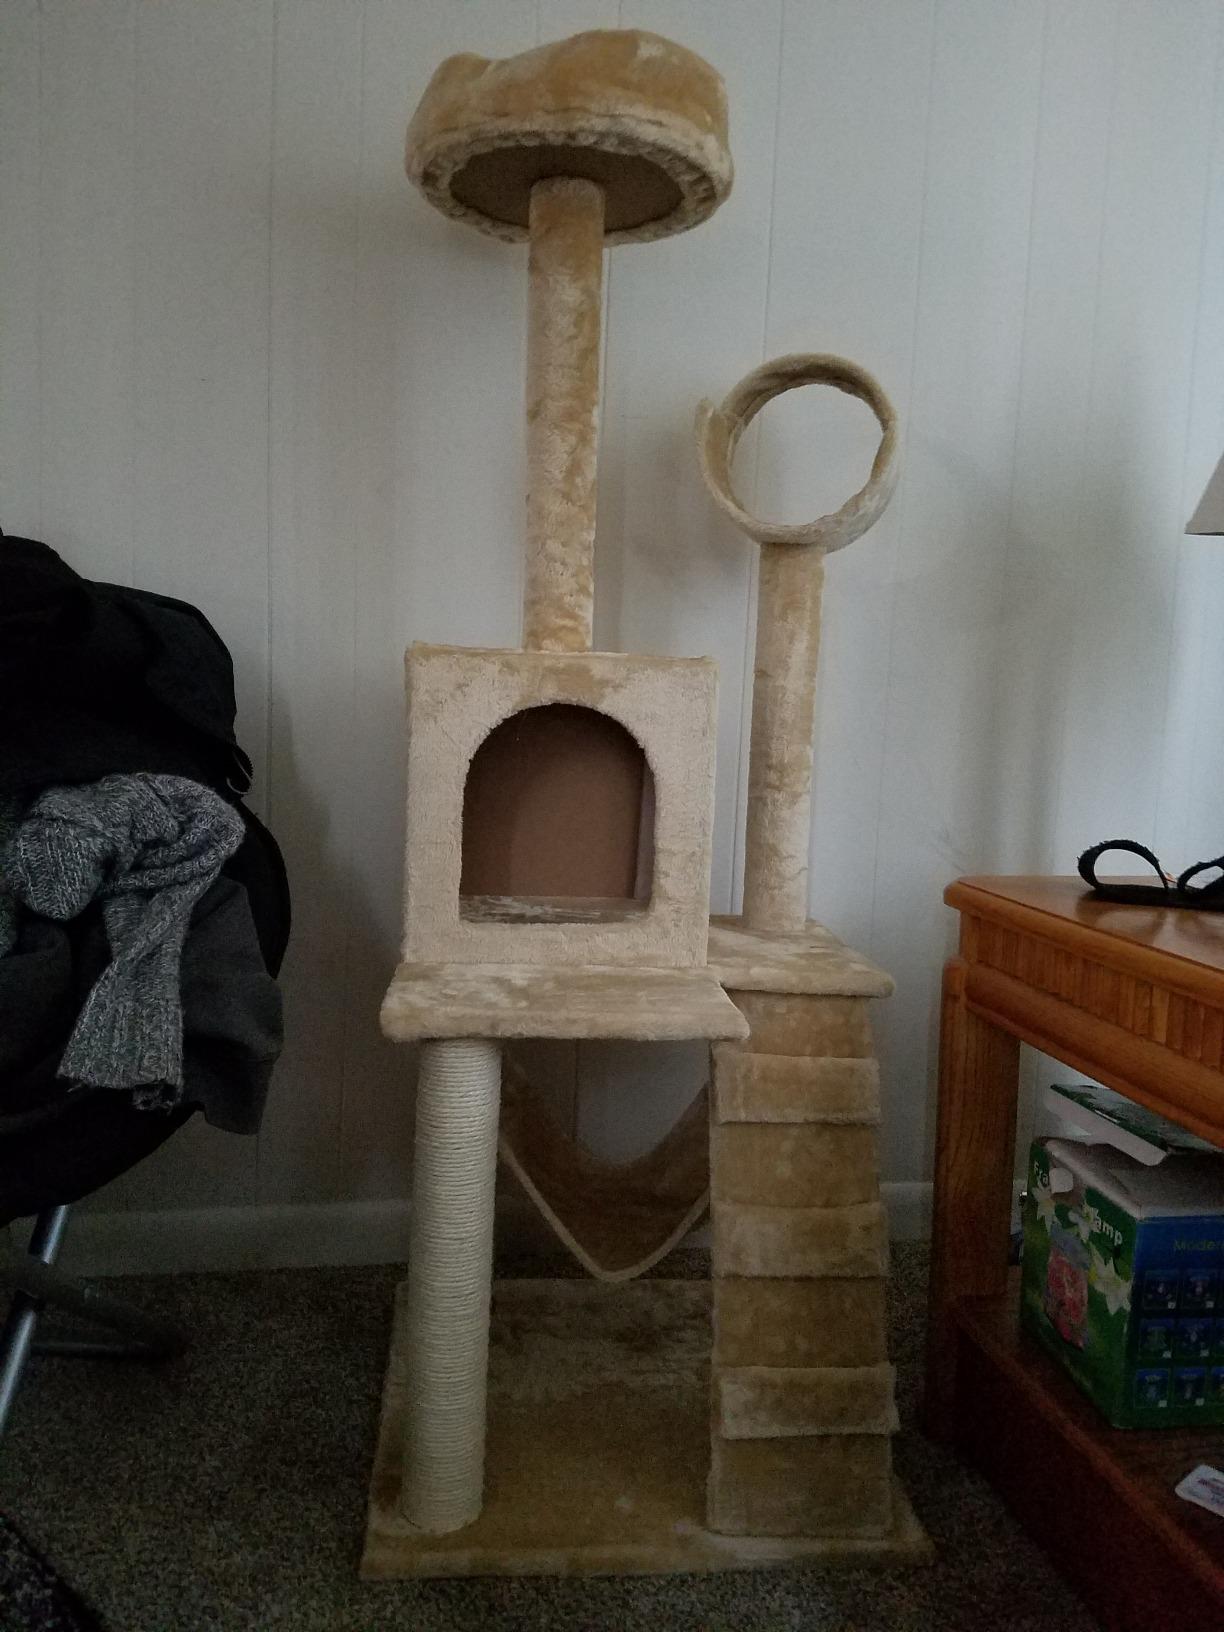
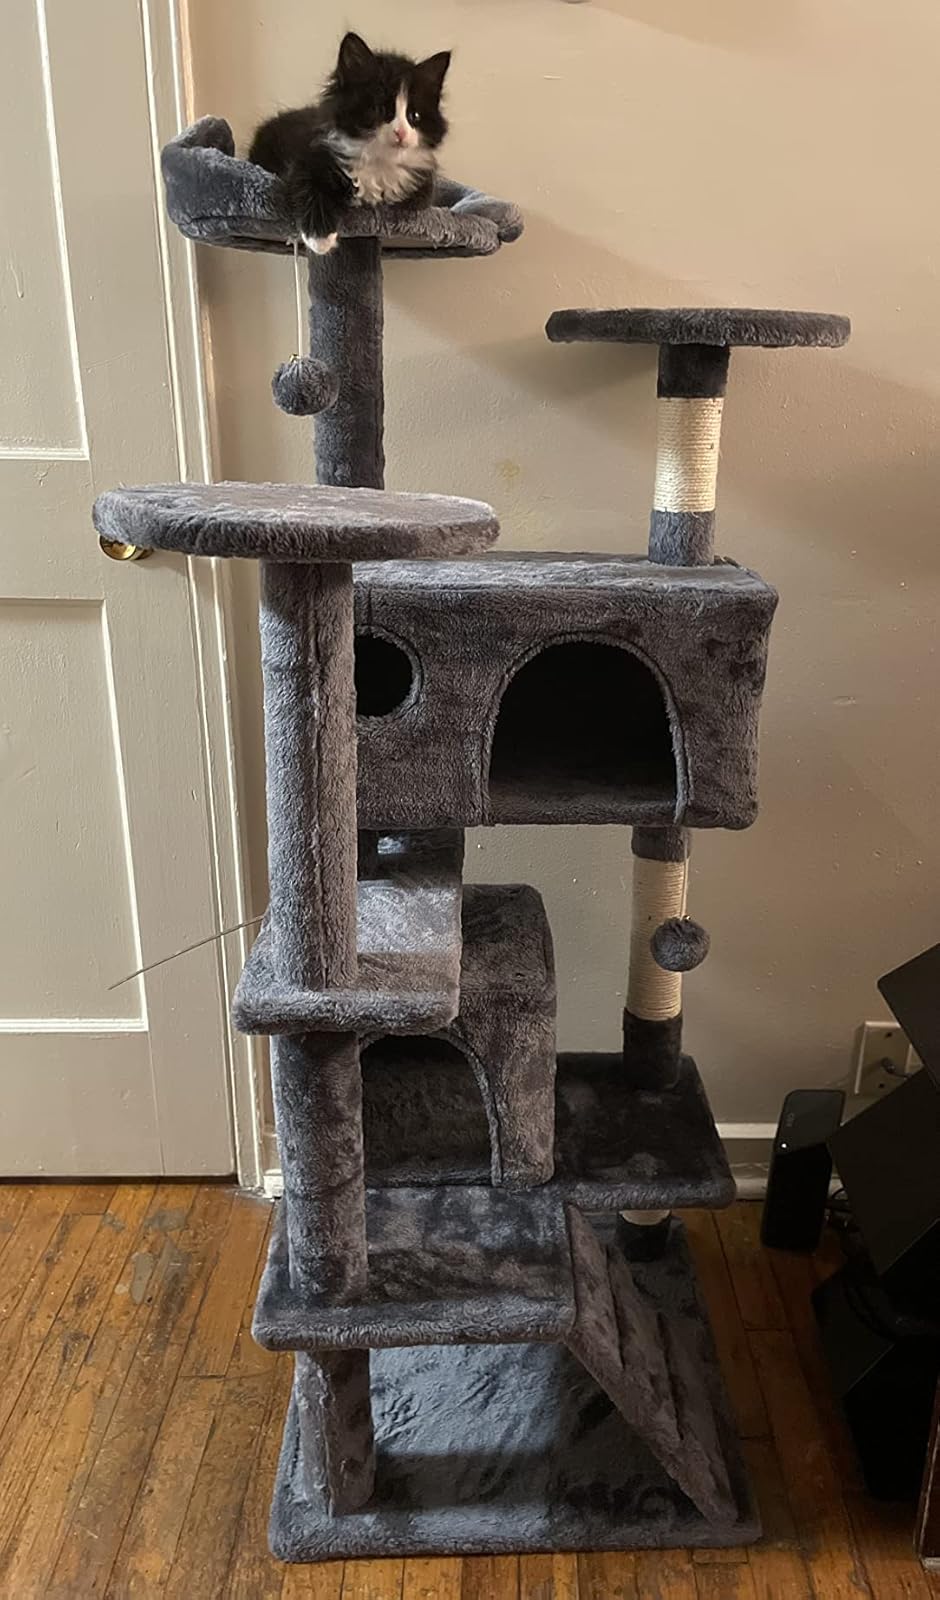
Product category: items_cat tree
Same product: no